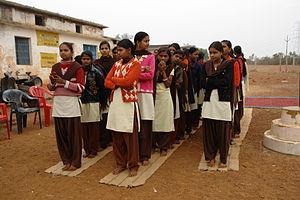
Ecole, Katni, MP, Inde.